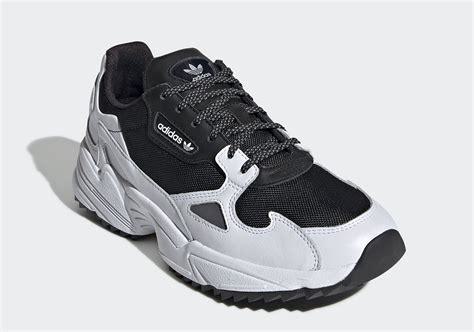
Brand: Adidas
Model: Falcon